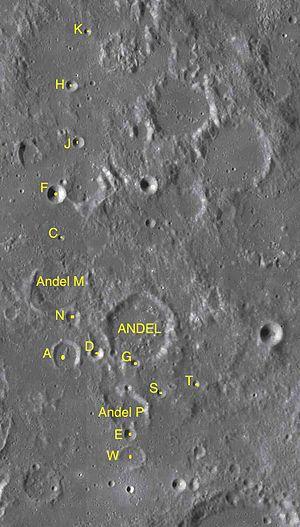
Andel ou Anděl est un cratère d'impact sur la face visible de la Lune. Le nom fut officiellement adopté par l'Union astronomique internationale en 1935, en référence à l'astronome tchécoslovaque Karel Andel.